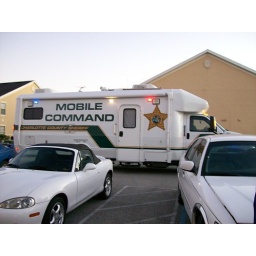
Mobile command at the Pines in Punta Gorda, FL. There for a stand off at my next door neighbor's house